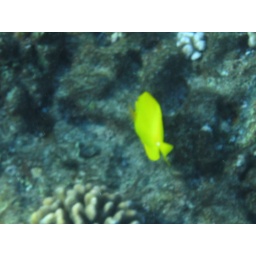
taken while snokeling off Maui. taken while snokeling off Maui. Some off a boat near Molikini and some off beach near 4 Seasons at Waileia. taken while snokeling off Maui. Some off a boat near Molikini and some off beach near 4 Seasons at Waileia.